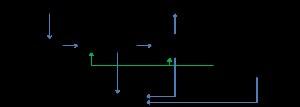
La protection des réseaux électriques désigne l'ensemble des appareils de surveillance et de protection assurant la stabilité d'un réseau électrique. Cette protection est nécessaire pour éviter la destruction accidentelle d'équipements coûteux et pour assurer une alimentation électrique ininterrompue. Elle doit également garantir la stabilité des réseaux électriques.